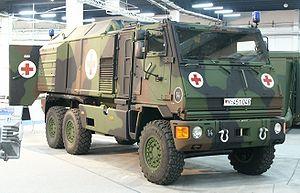
La Heer est la composante terrestre de la Bundeswehr allemande. Plus généralement, le substantif allemand « Heer » désigne l'armée de terre d'un pays.
Le DURO est un véhicule militaire tout-terrain développé par la firme Bucher-Guyer en Suisse.